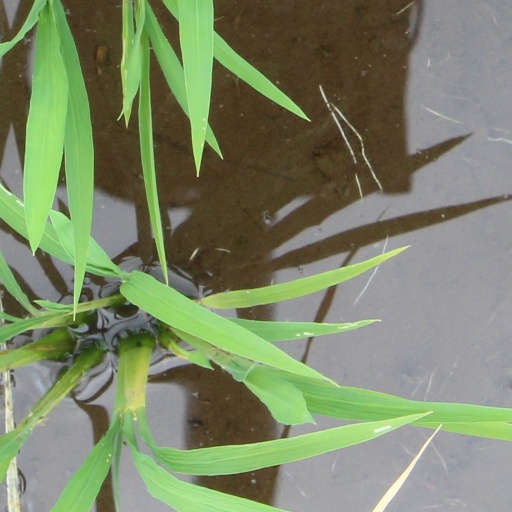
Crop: rice